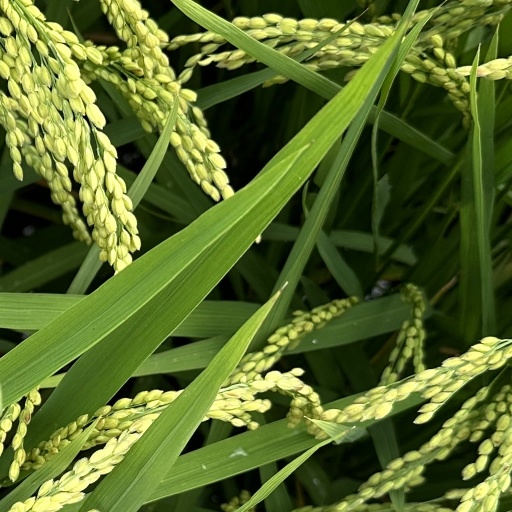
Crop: rice